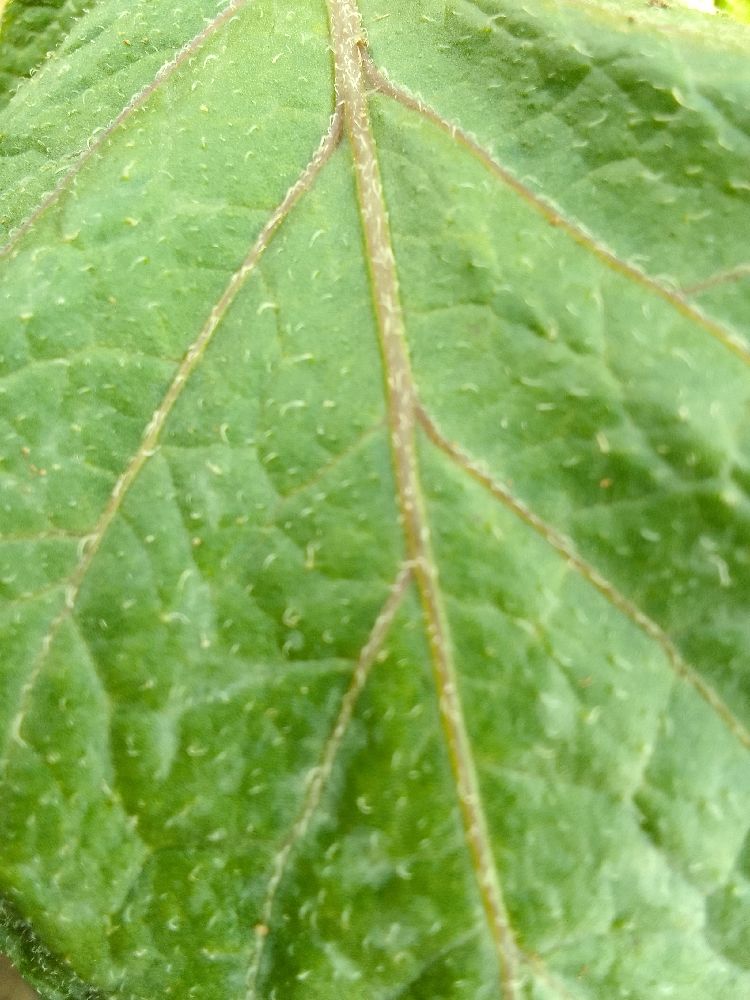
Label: Healthy